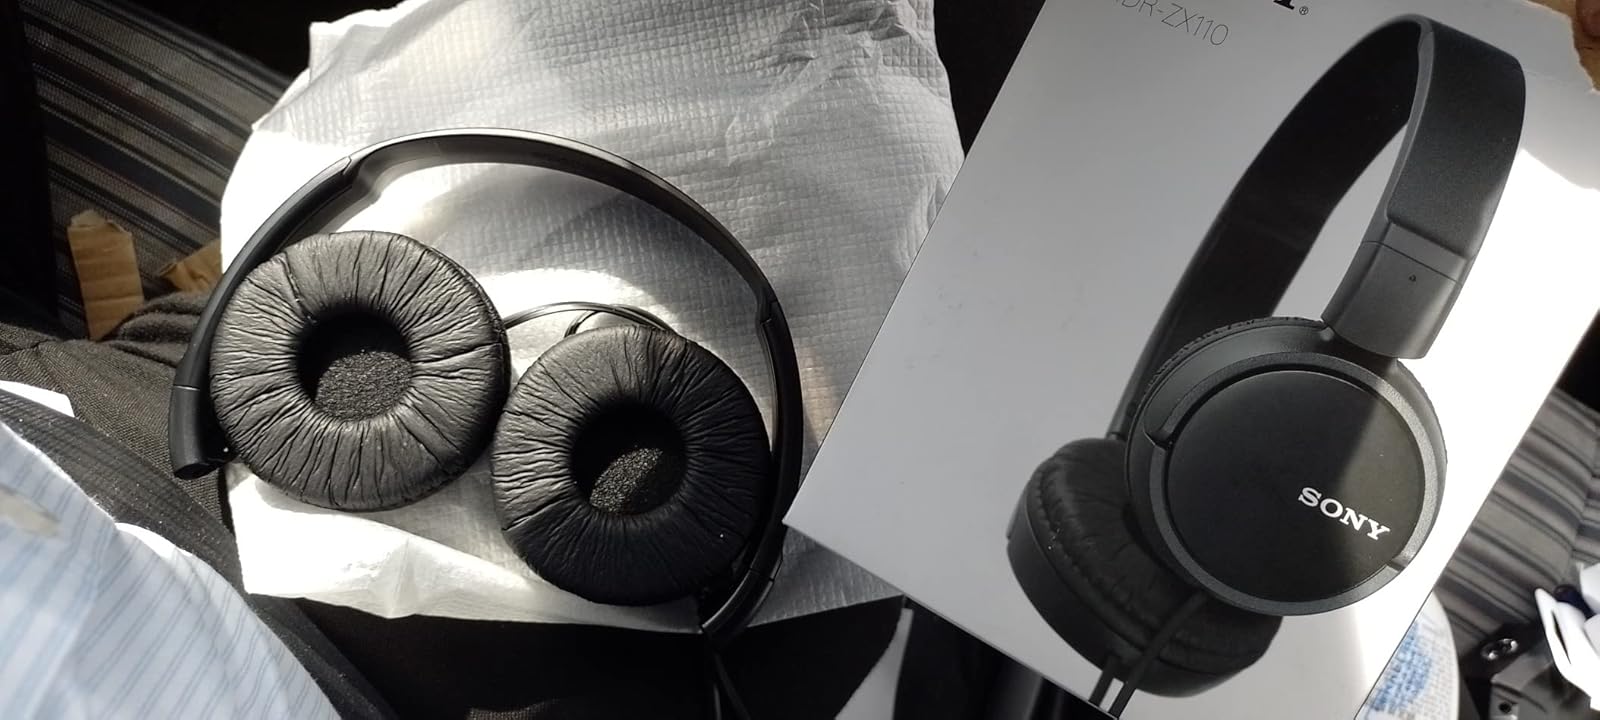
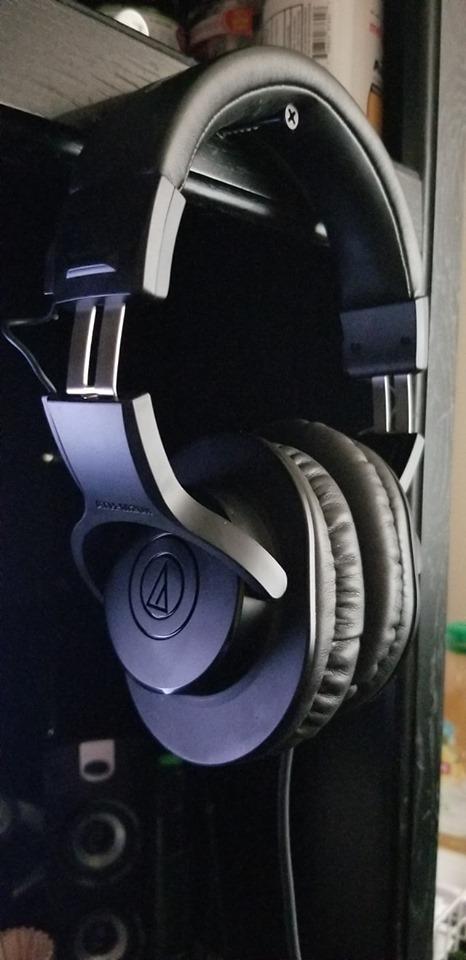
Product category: headphones
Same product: no